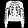
Label: Pullover